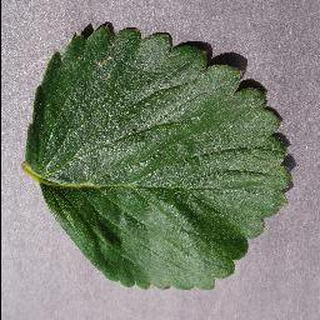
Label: healthy_strawberry